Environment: real
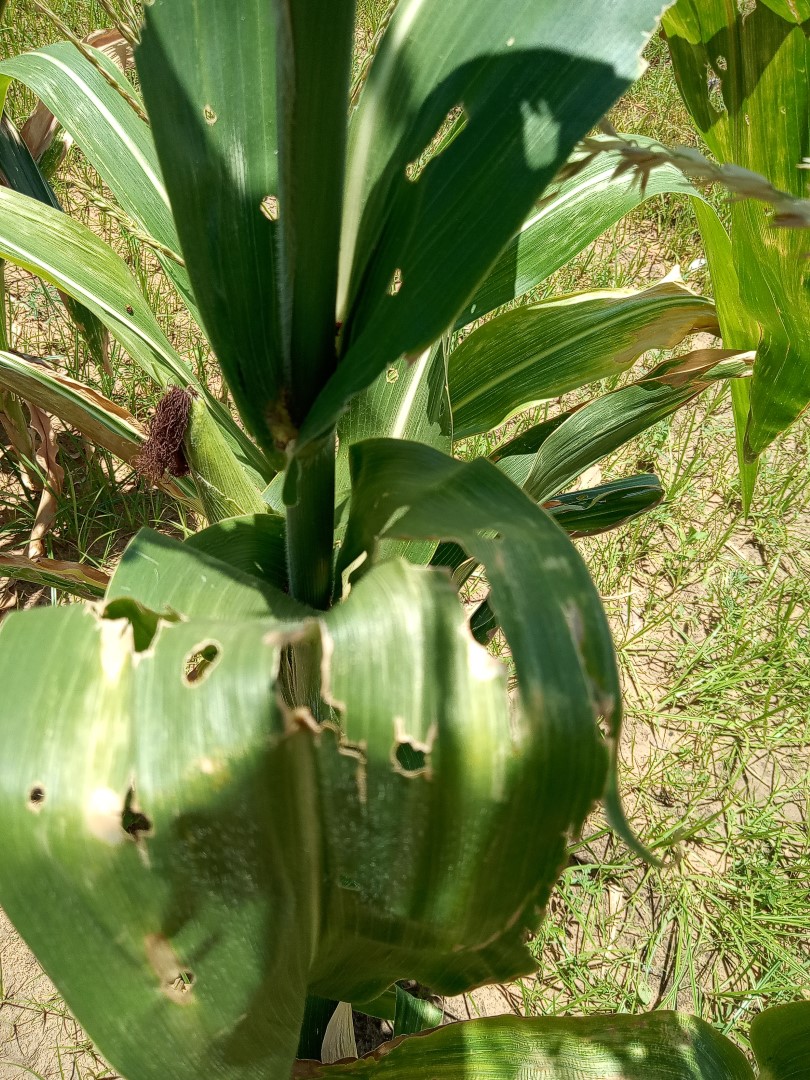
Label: fall_armyworm